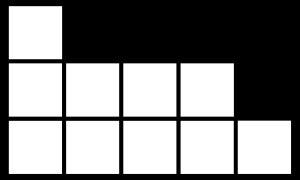
Les tableaux de Young sont des objets combinatoires qui jouent un rôle important en théorie des représentations des groupes et dans la théorie des fonctions symétriques. Ils permettent en particulier de construire les représentations irréductibles du groupe symétrique, ainsi que celles du groupe général linéaire sur le corps des complexes. Les tableaux de Young ont été introduits par Alfred Young, un mathématicien de l'université de Cambridge, en 1900. Ils ont été appliqués à l'étude du groupe symétrique par Georg Frobenius en 1903. Leur théorie a été développée par de nombreux mathématiciens, parmi lesquels Percy MacMahon, W. V. D. Hodge, G. de B. Robinson, Gian-Carlo Rota, Alain Lascoux, Marcel-Paul Schützenberger et Richard P. Stanley.